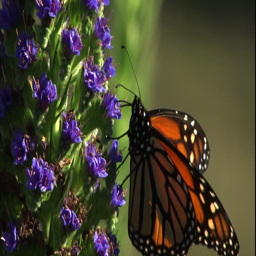
a monarch butterfly walks along a flower and collects pollen